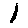
Label: 1